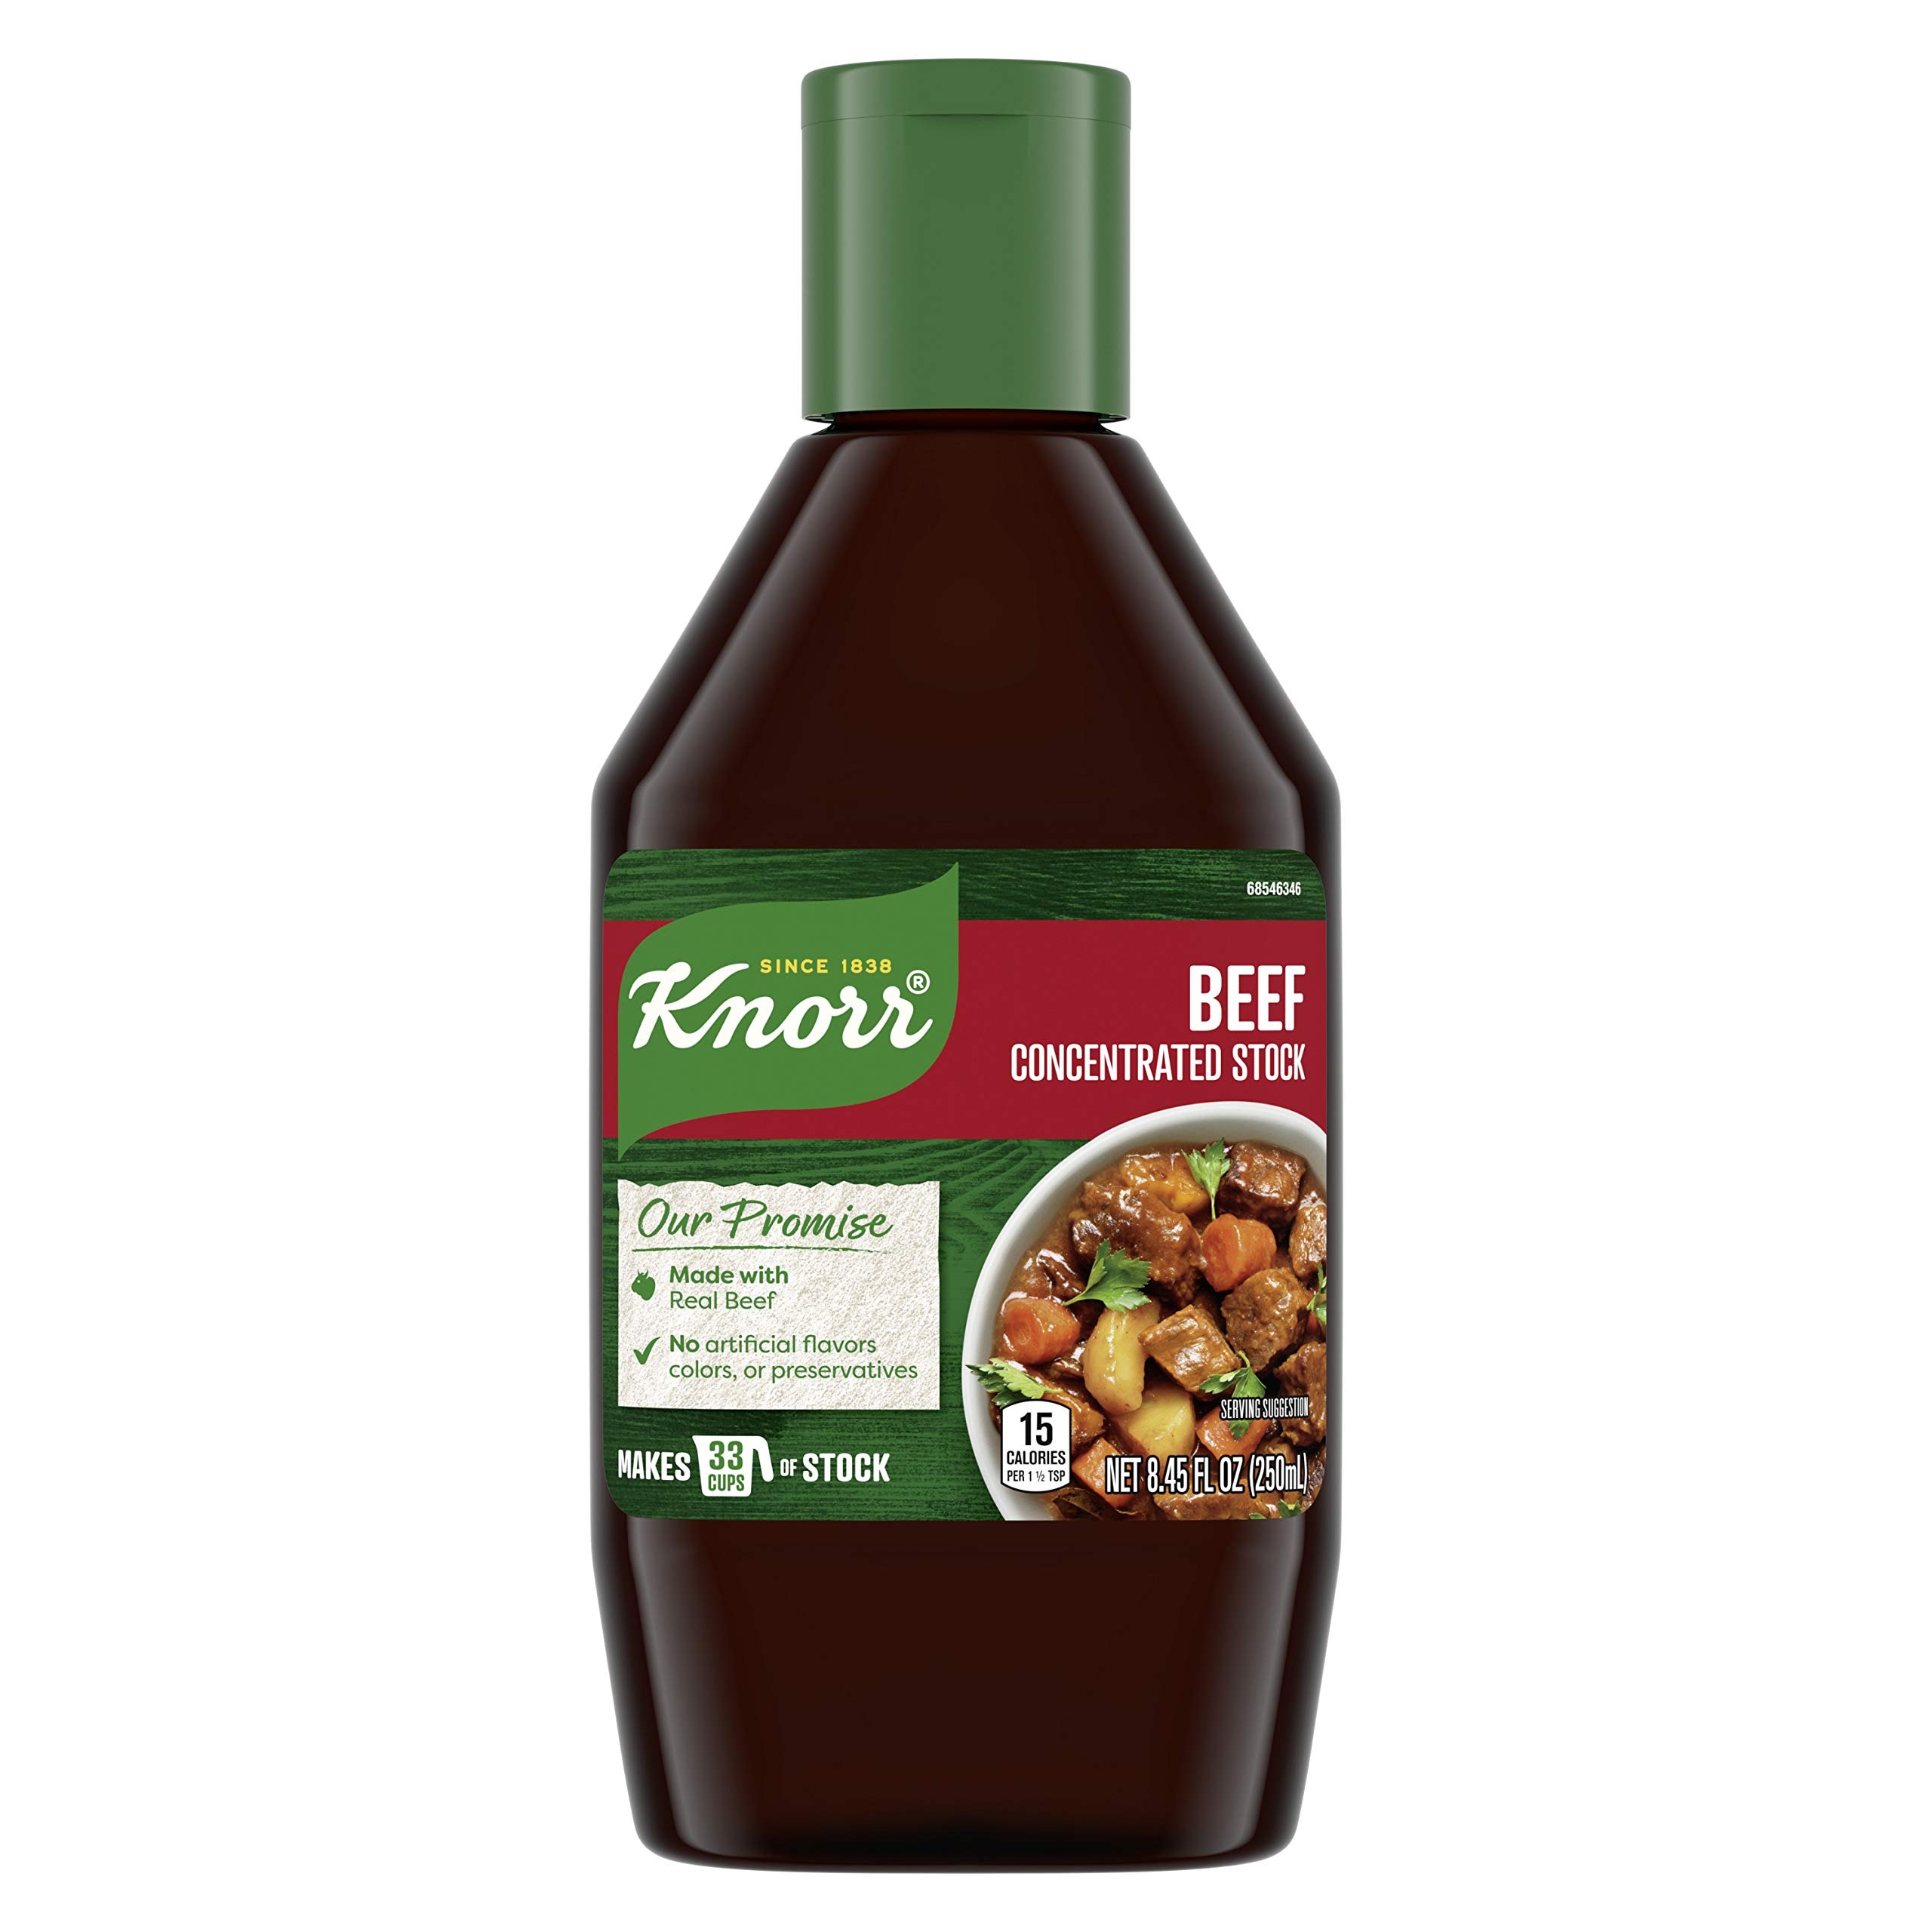
Item Name: Knorr Concentrated Stock 12 count For a Flavorful and Aromatic Beef Stock Beef Gluten Free and No Artificial Flavors, Colors or Preservatives 8.45 fl oz
Bullet Point 1: Knorr Beef Concentrated Stock instantly creates stocks with exceptional flavor, color, and aroma.
Bullet Point 2: From beef stews to marinades and soups, the classic flavor of this concentrated beef stock is the ultimate beef base for a wide range of recipes.
Bullet Point 3: This beef stock is made with real beef for an authentic flavor and aroma.
Bullet Point 4: With an easy to squeeze bottle and resealable flip cap, use exactly the amount you need for each meal. 33 cups of stock per container. Shelf stable, so no refrigeration needed!
Bullet Point 5: Known for its wholesome flavors, Knorr Beef Concentrated Stock contains no artificial colors, flavors, or preservatives.
Value: 101.4
Unit: Fl Oz

Price: 4.39